Tetrad (astronomy)

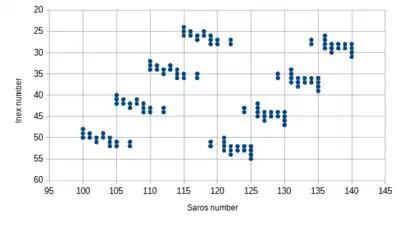
Inex and saros for tetrads between AD 1000 and 2500, showing the tetradia

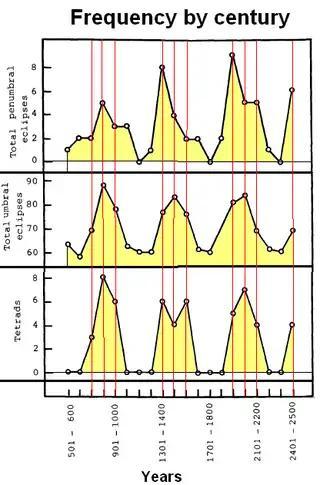

In astronomy, a tetrad is a set of four total lunar eclipses within two consecutive years.